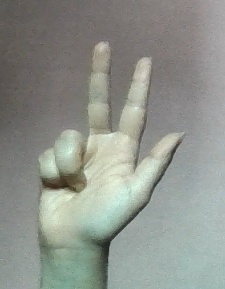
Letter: al